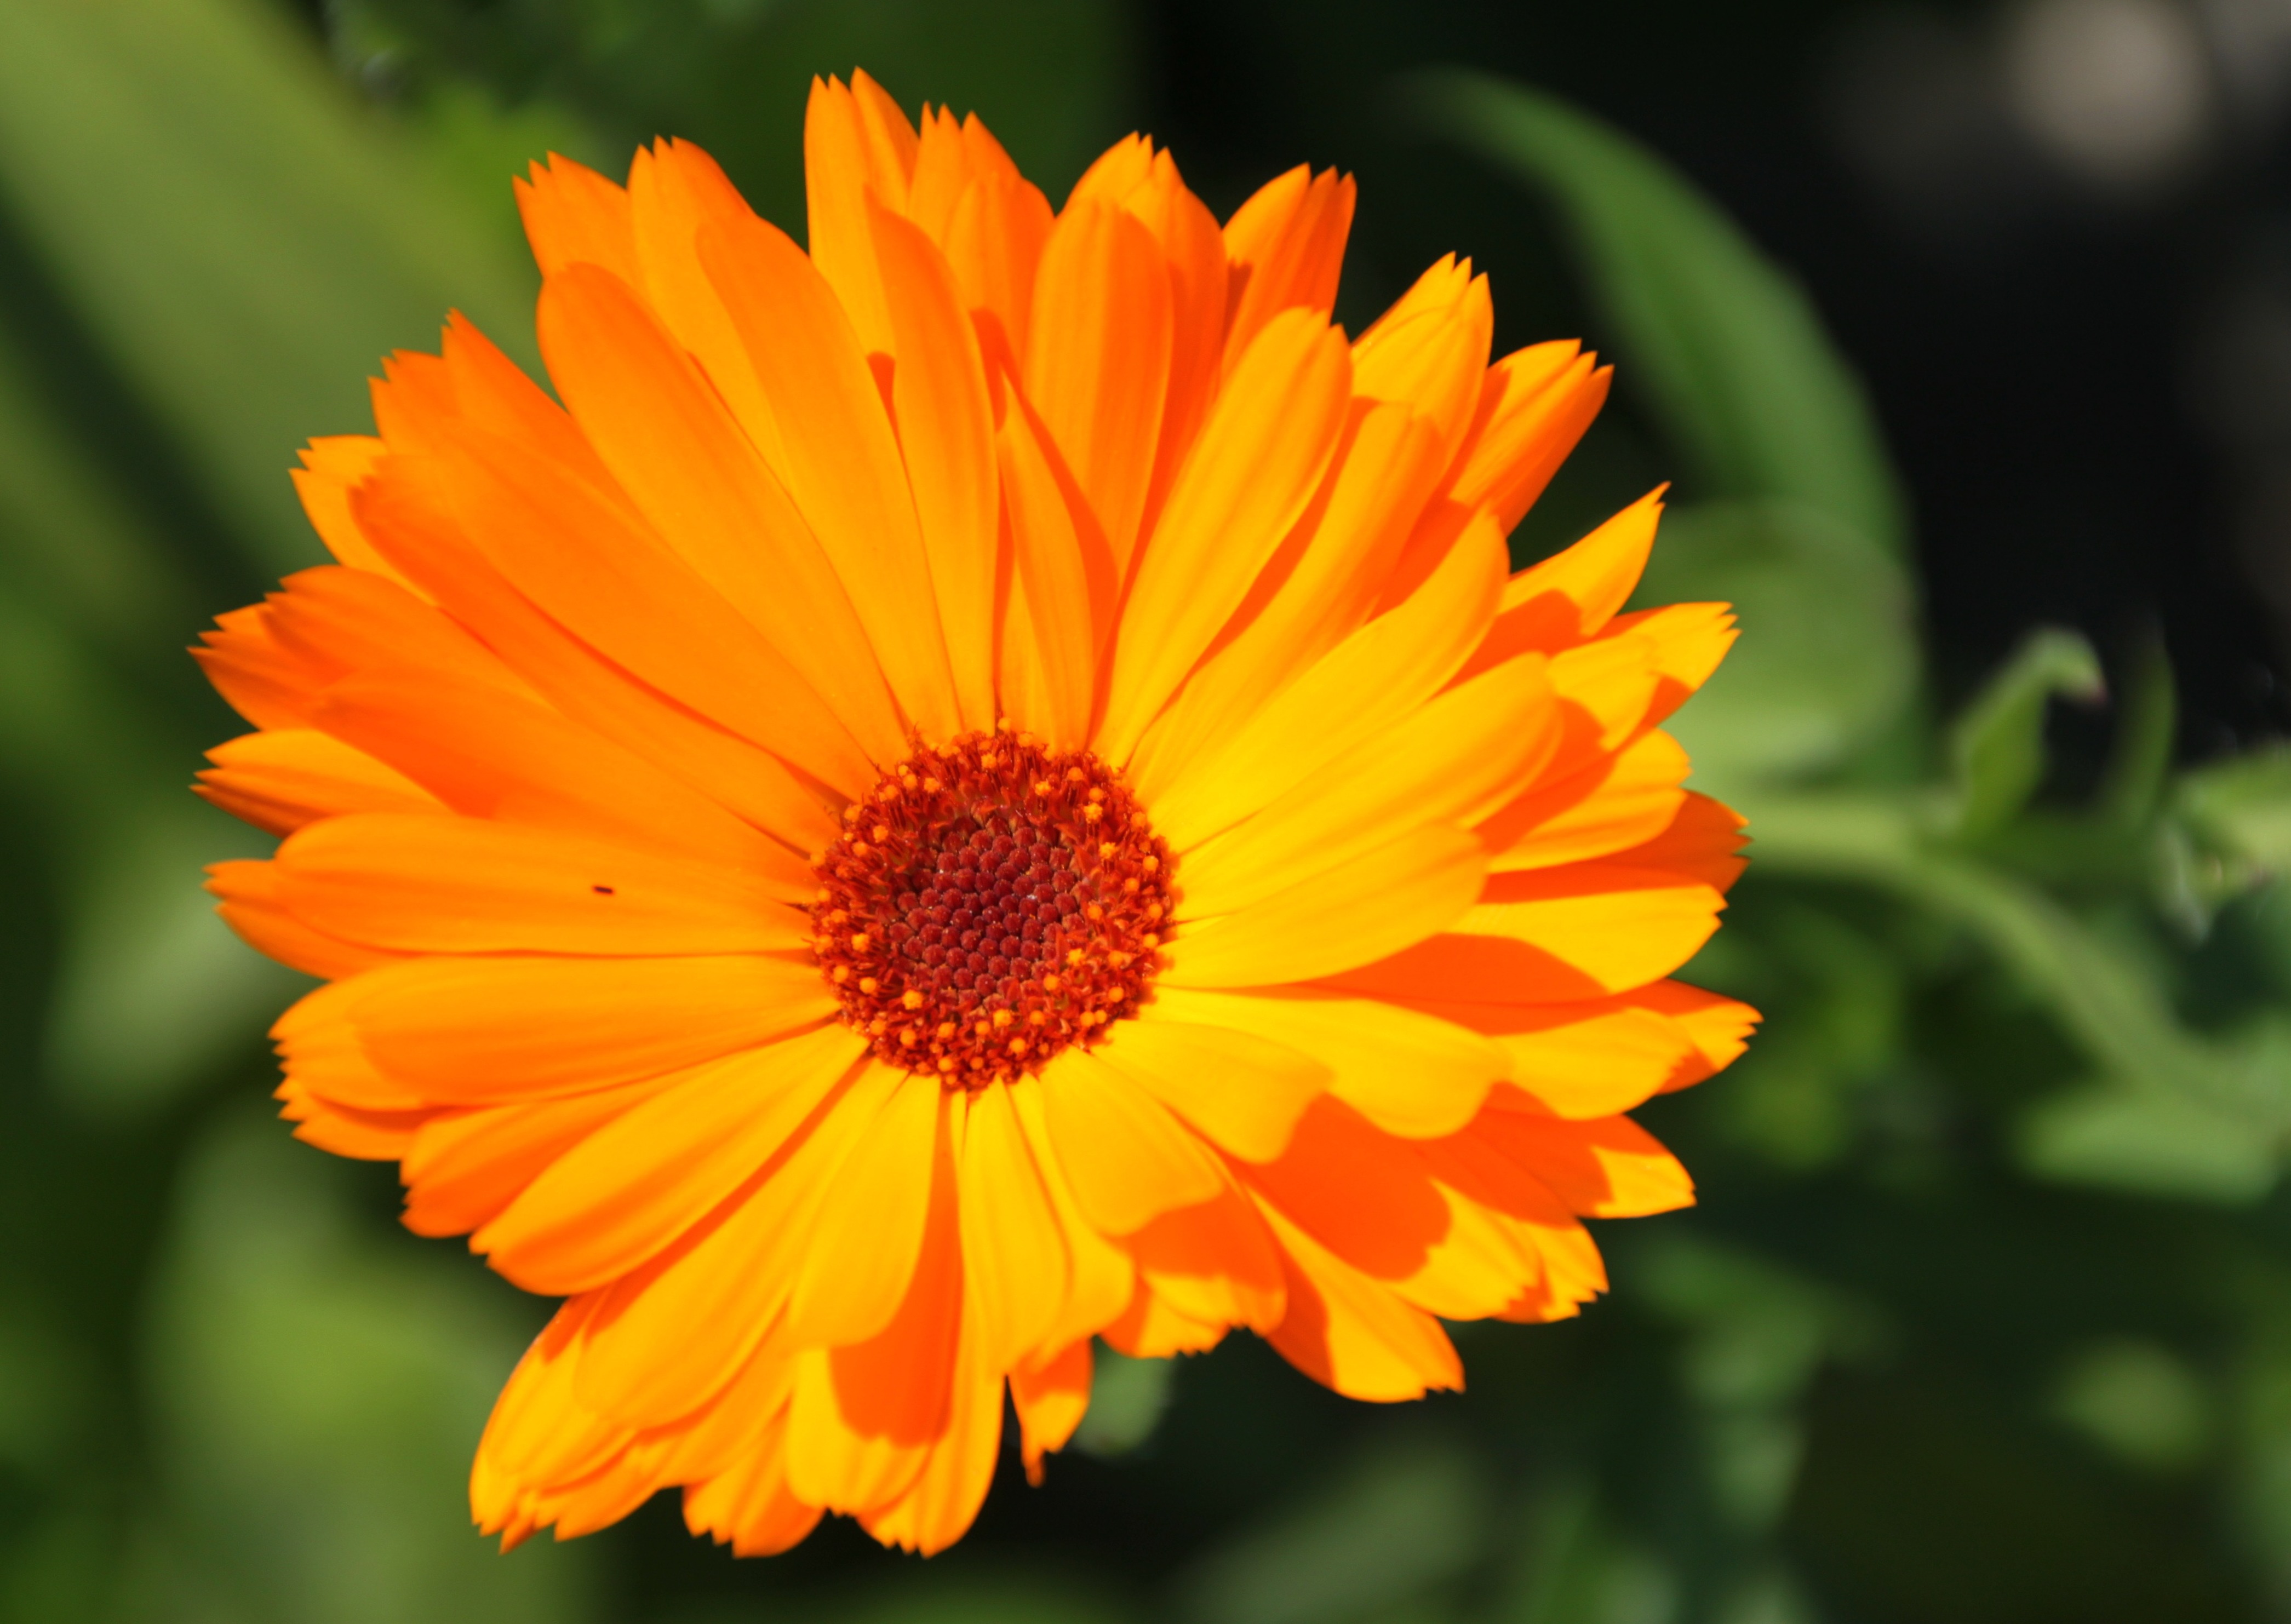
nature, blossom, plant, sun, flower, petal, bloom, summer, orange, green, herb, color, botany, yellow, garden, flora, wildflower, close up, leaves, nectar, macro photography, flowering plant, daisy family, calendula, sulfur cosmos, summer plant, annual plant, plant stem, land plant